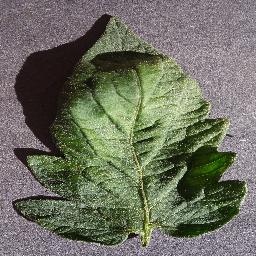
Label: Tomato___healthy